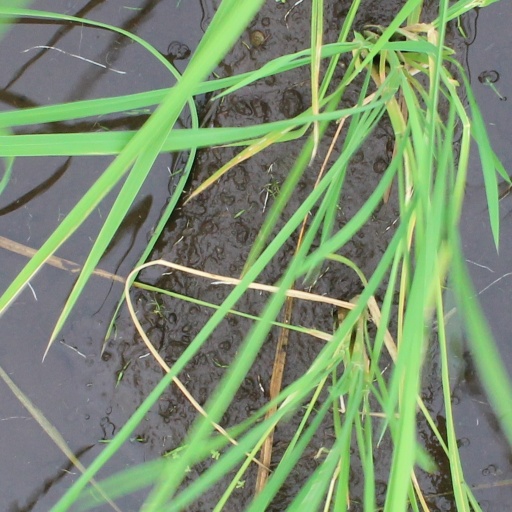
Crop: rice